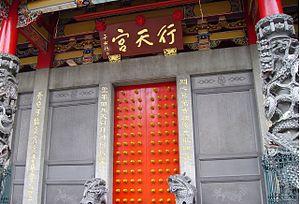
Yu Youren ; était un éducateur, un chercheur, un calligraphe et un homme politique de la République de Chine.